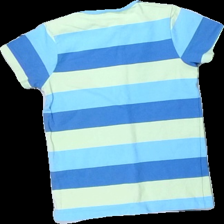
View: back
Type: T-shirt
Category: Children
Brand: Not in the list
Brand text on label: Viller Valla
Colors: Blue, Yellow
Material: 100% cotton
Pattern: Striped
Cut: Regular, C-collar
Size: 122
Season: All
Stains: Minor
Damage: stained
Damage location: middle center
Damage 2: crooked seam
Damage 2 location: bottom right
Price range: <50
Recommended usage: Recycle
Comment: washed out